Venezuelan opposition

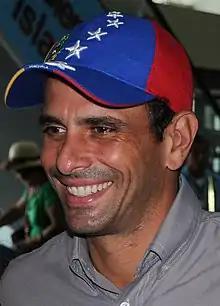
Henrique Capriles, the presidential opposition candidate in 2012 and 2013, wearing the tricolor hat.

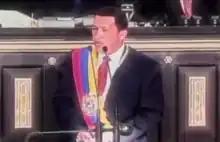
Hugo Chávez presidential inauguration in February 1999

This article describes the history of Venezuelan opposition to the Chavista governments of former President Hugo Chávez and current President Nicolás Maduro. Commonly referred to as the Venezuelan opposition, or sometimes, anti-Chavismo, these political umbrella terms are used to describe political, social and religious movements that have opposed Chavismo, and the associated Bolivarian Revolution political process since 2 February 1999. It outlines the various parties involved, focusing on the evolution of the opposition movement, its candidates, and key leaders.